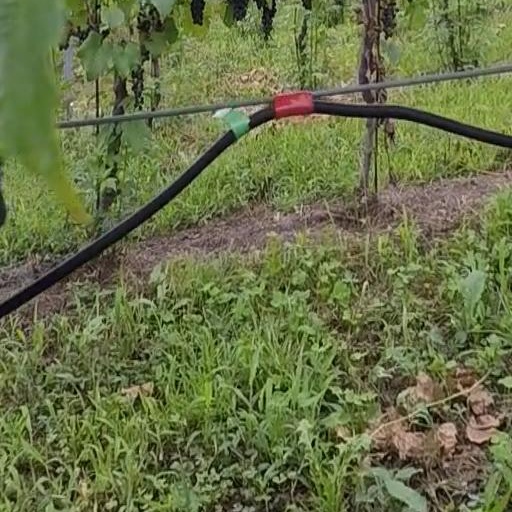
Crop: grape